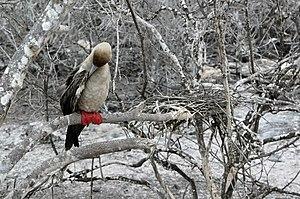
Fou à pattes rouges (Sula sula) près de son nid sur l'île de Genovesa, îles Galápagos.